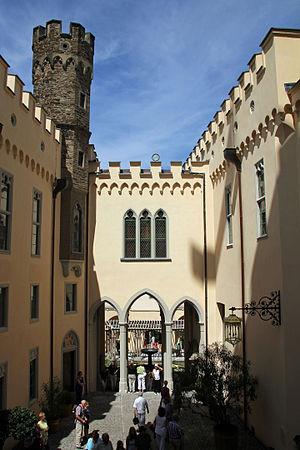
L’exposition horticole allemande 2011 à Coblence - Château de Stolzenfels